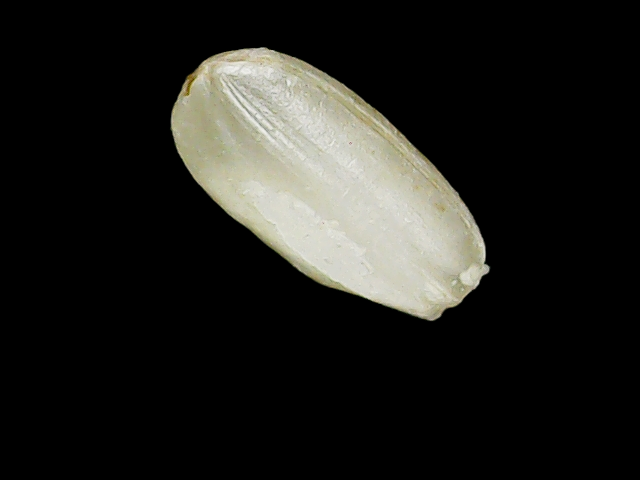
Rice variety: Binadhan8